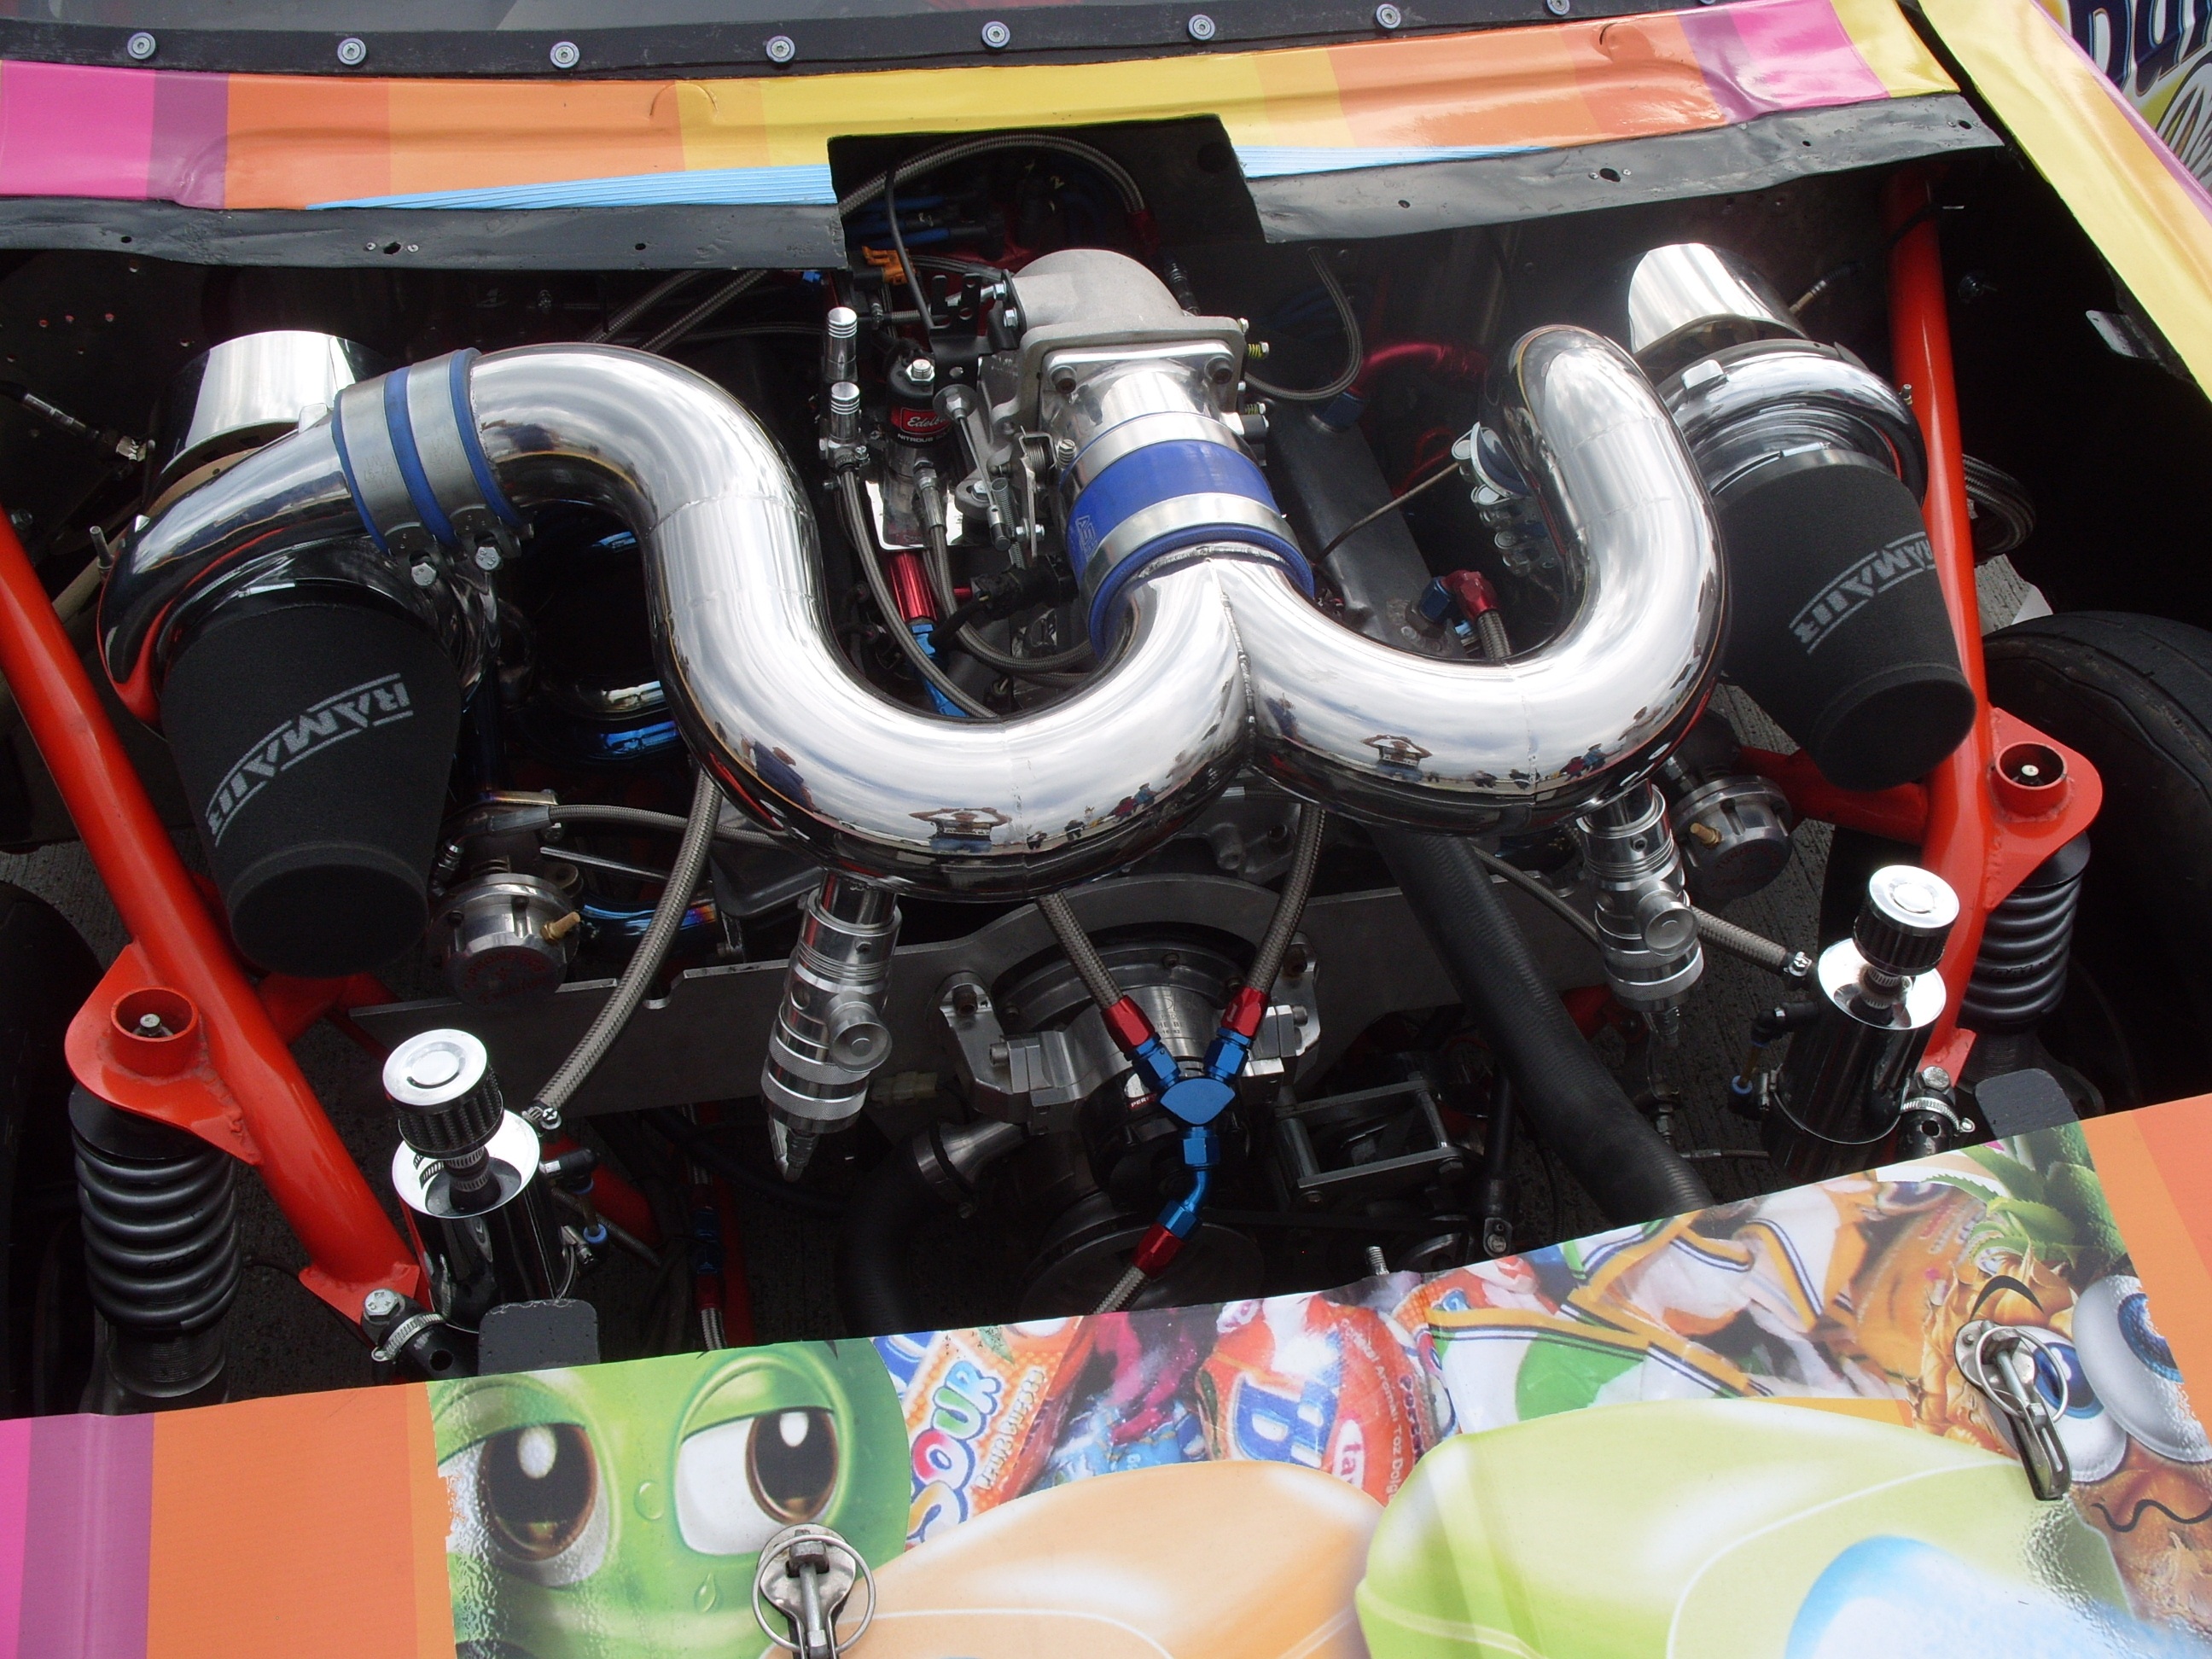
car, vehicle, sports car, race car, engine, beast, brutal, auto show, power engines, land vehicle, automobile make, automotive exterior, automotive engine part